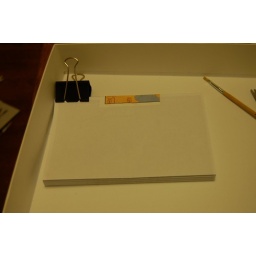
This is another book in the works! This is in the gluing stage, also a recycle/reuse paper book.